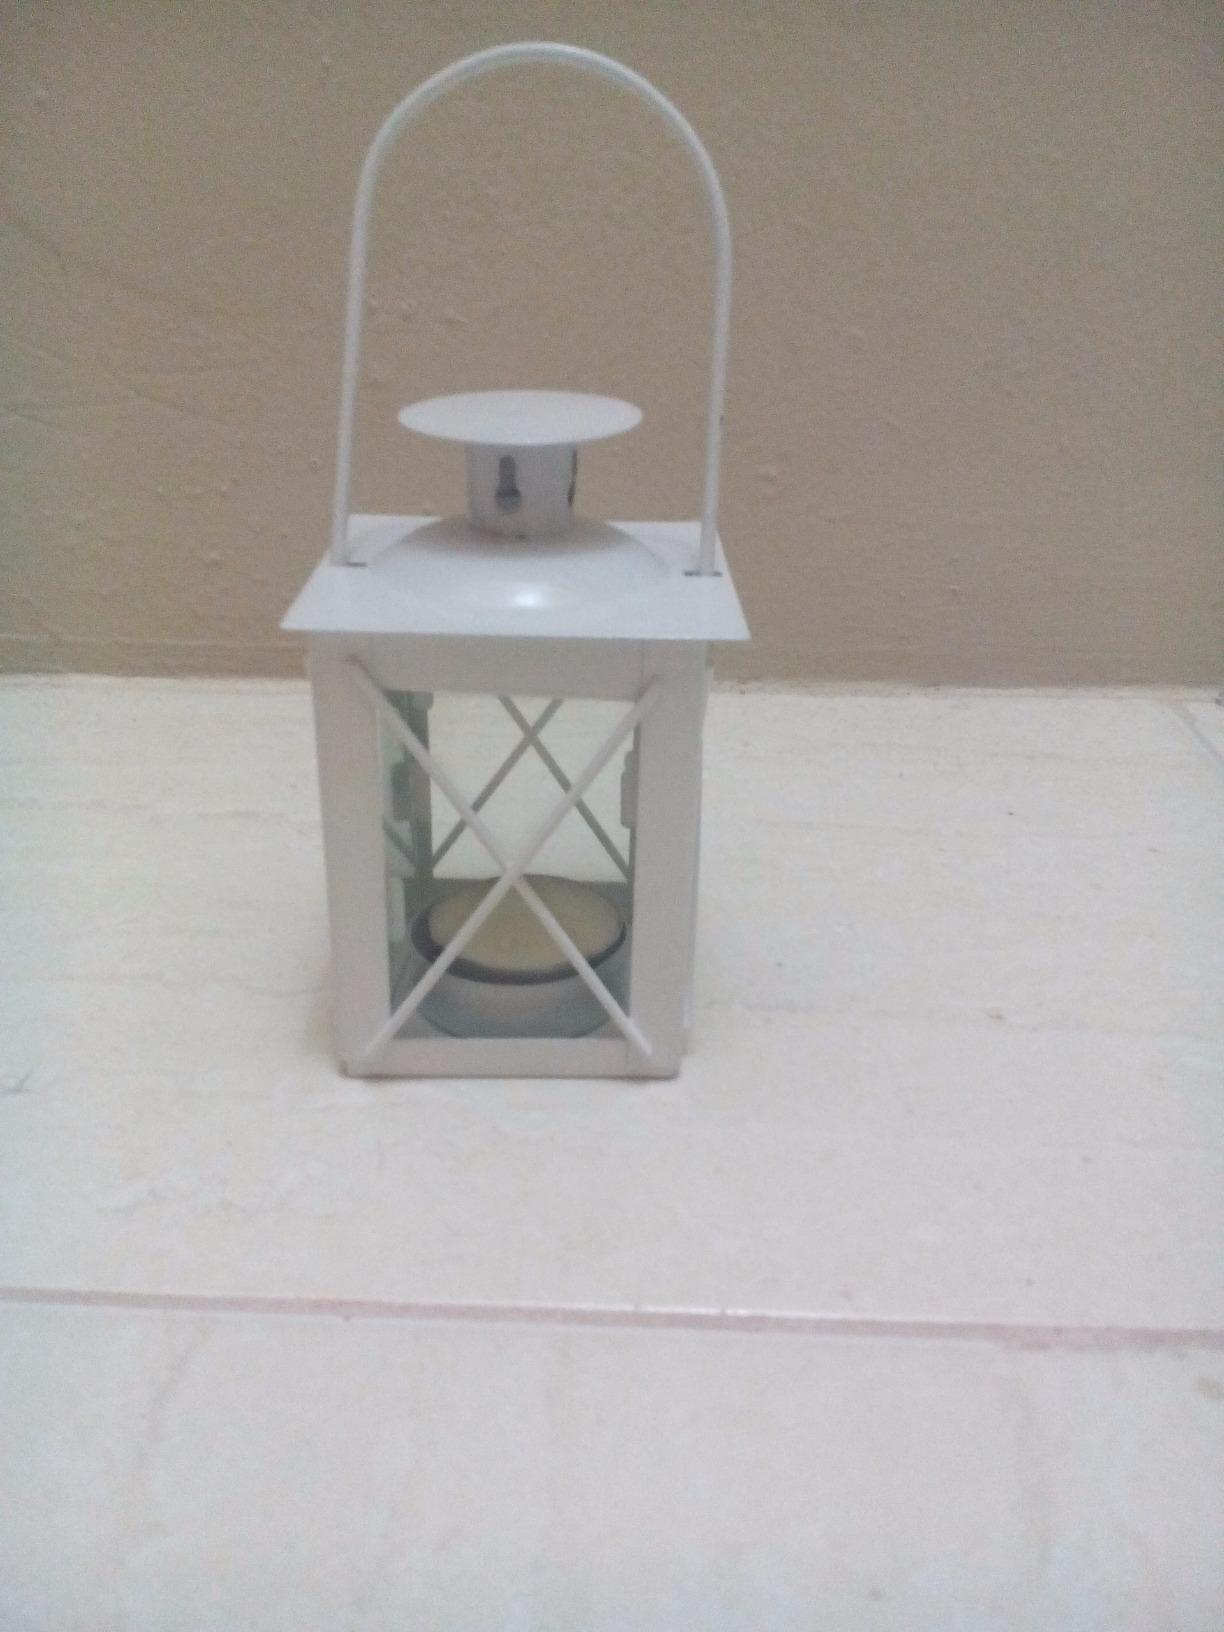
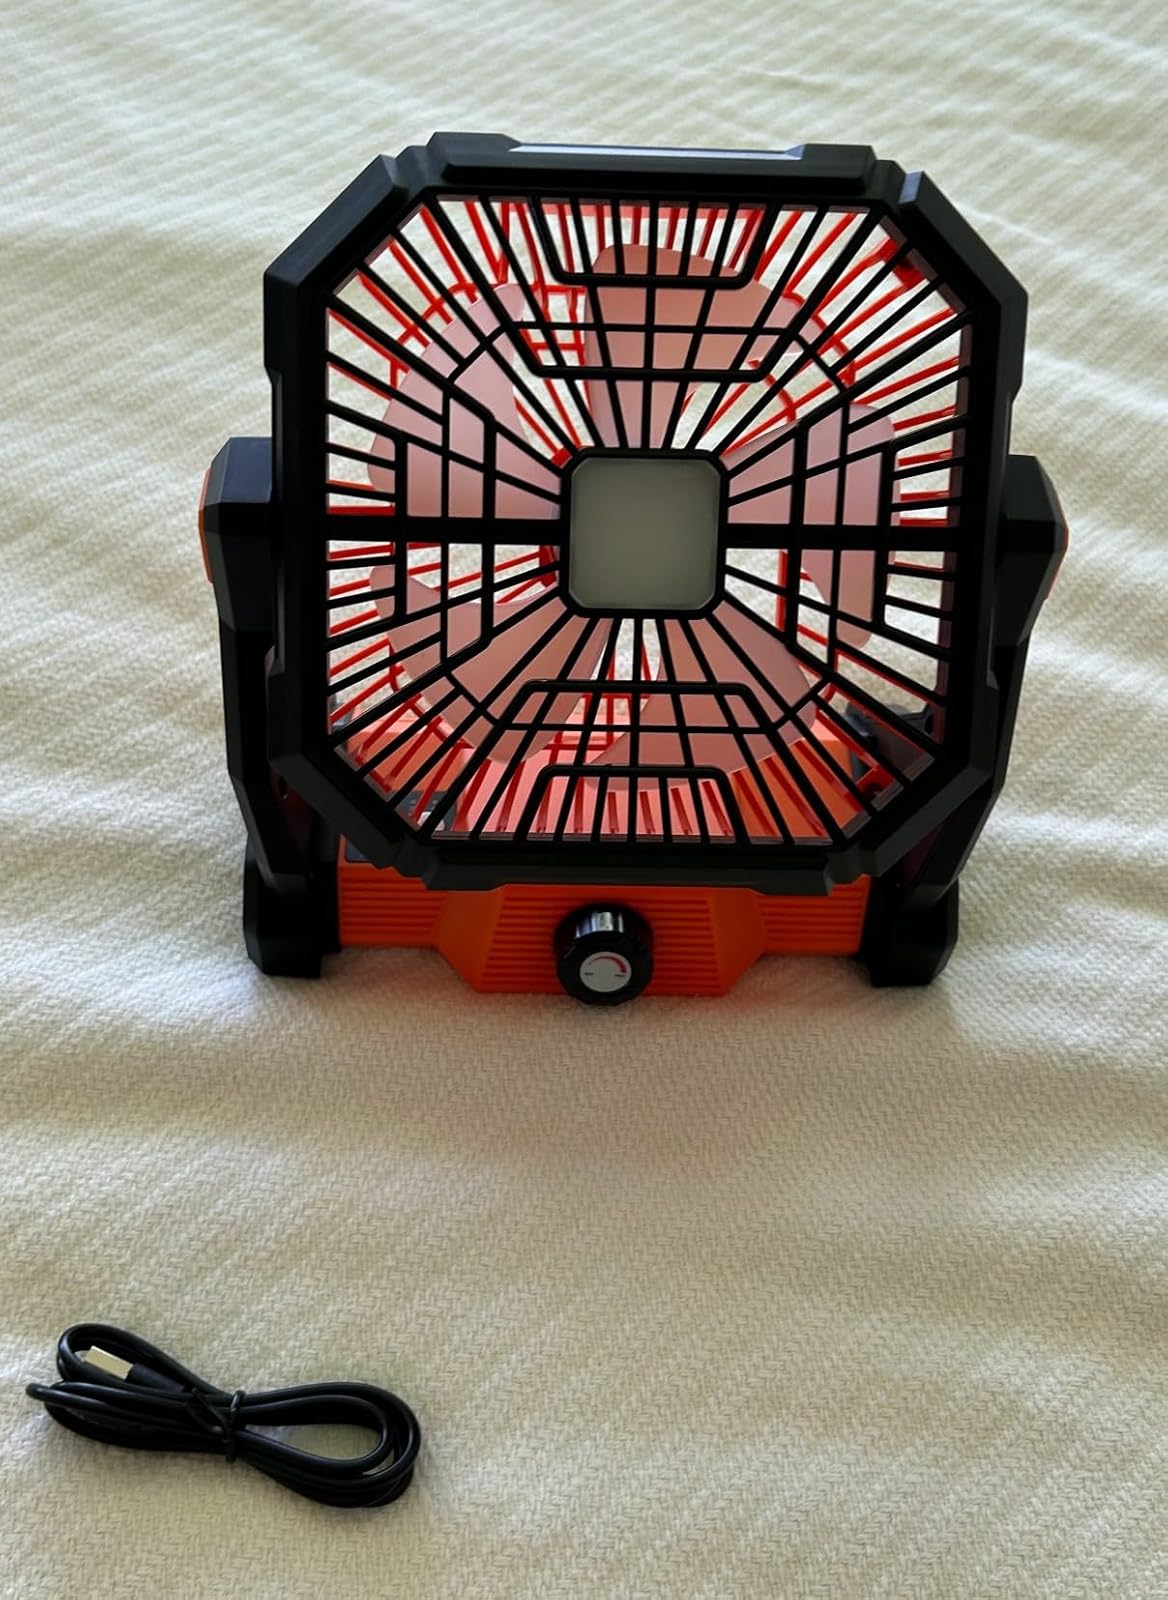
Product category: lantern
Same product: no